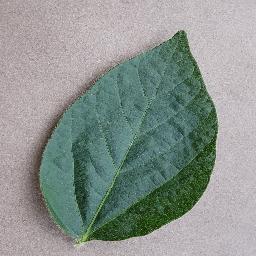
Label: Soybean___healthy